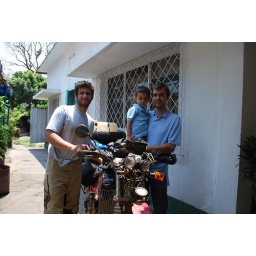
The proprietor of the Hotel Hippocampe in Brazzaville, Congo and his son and one disheveled mountain man